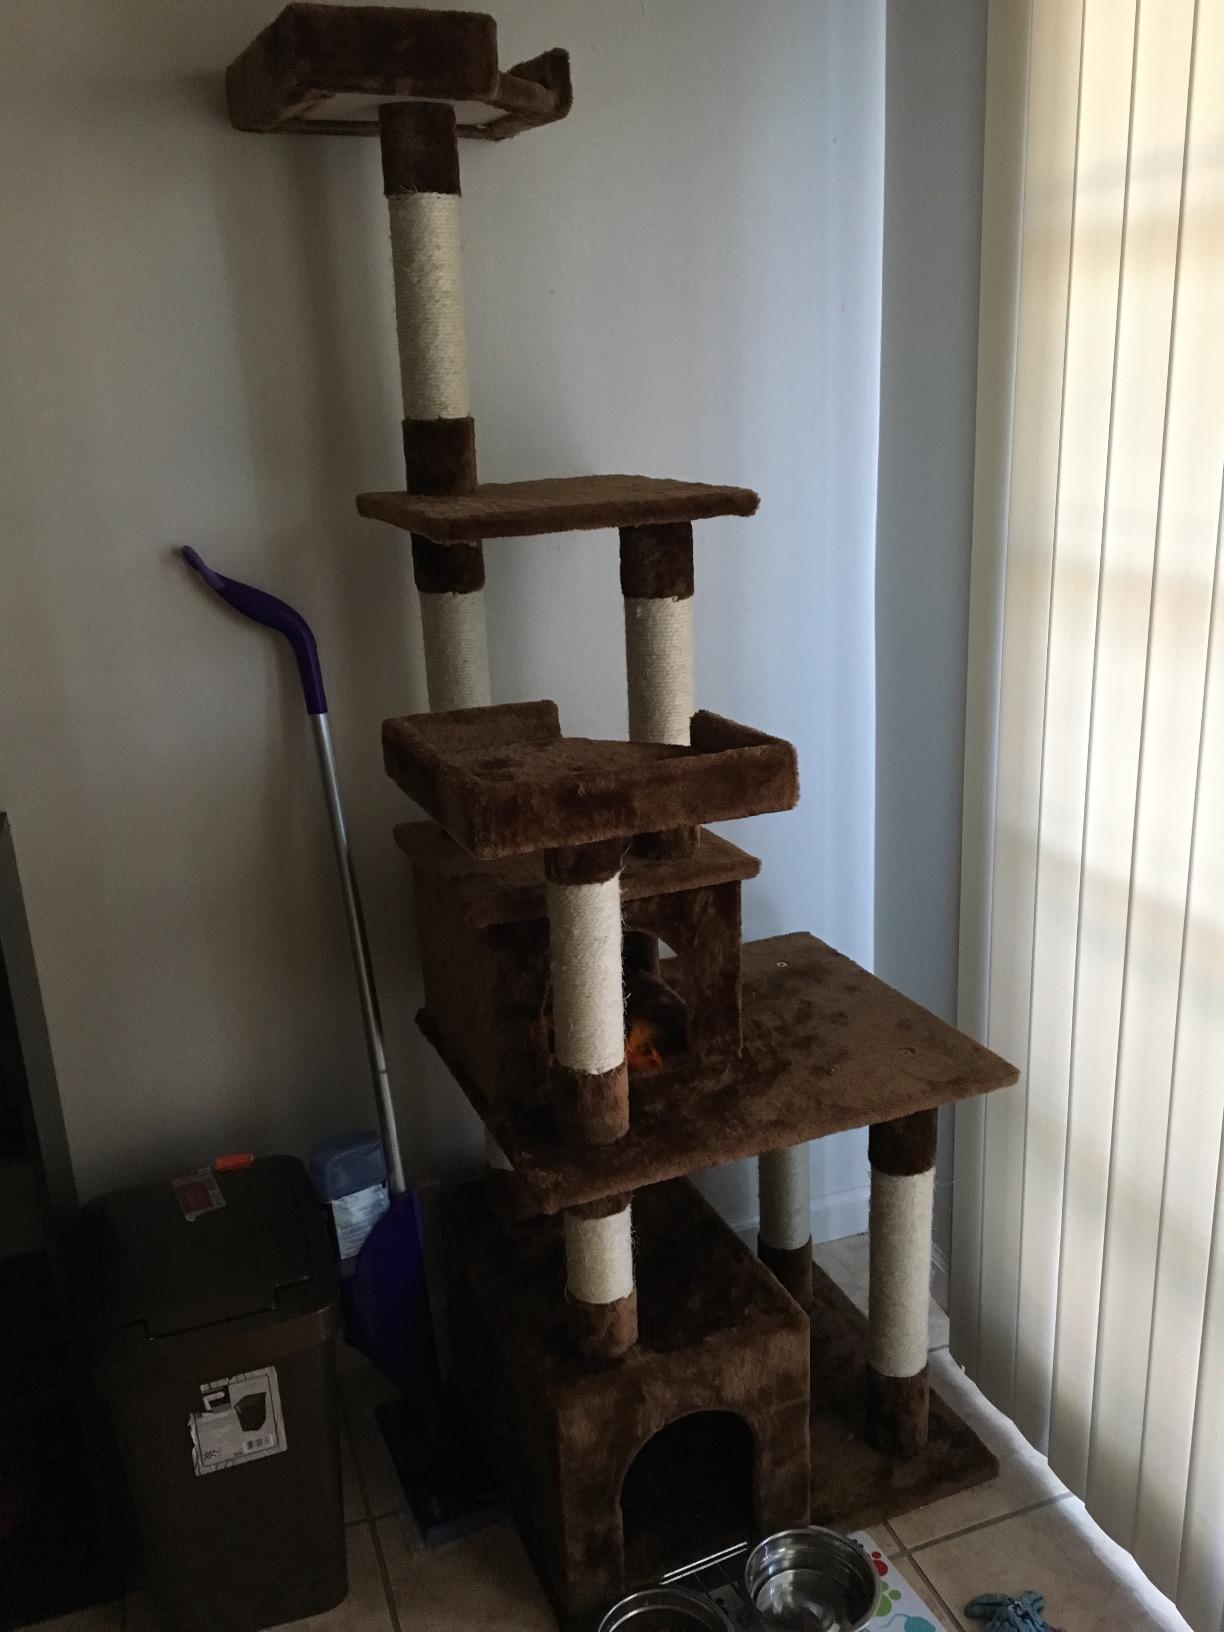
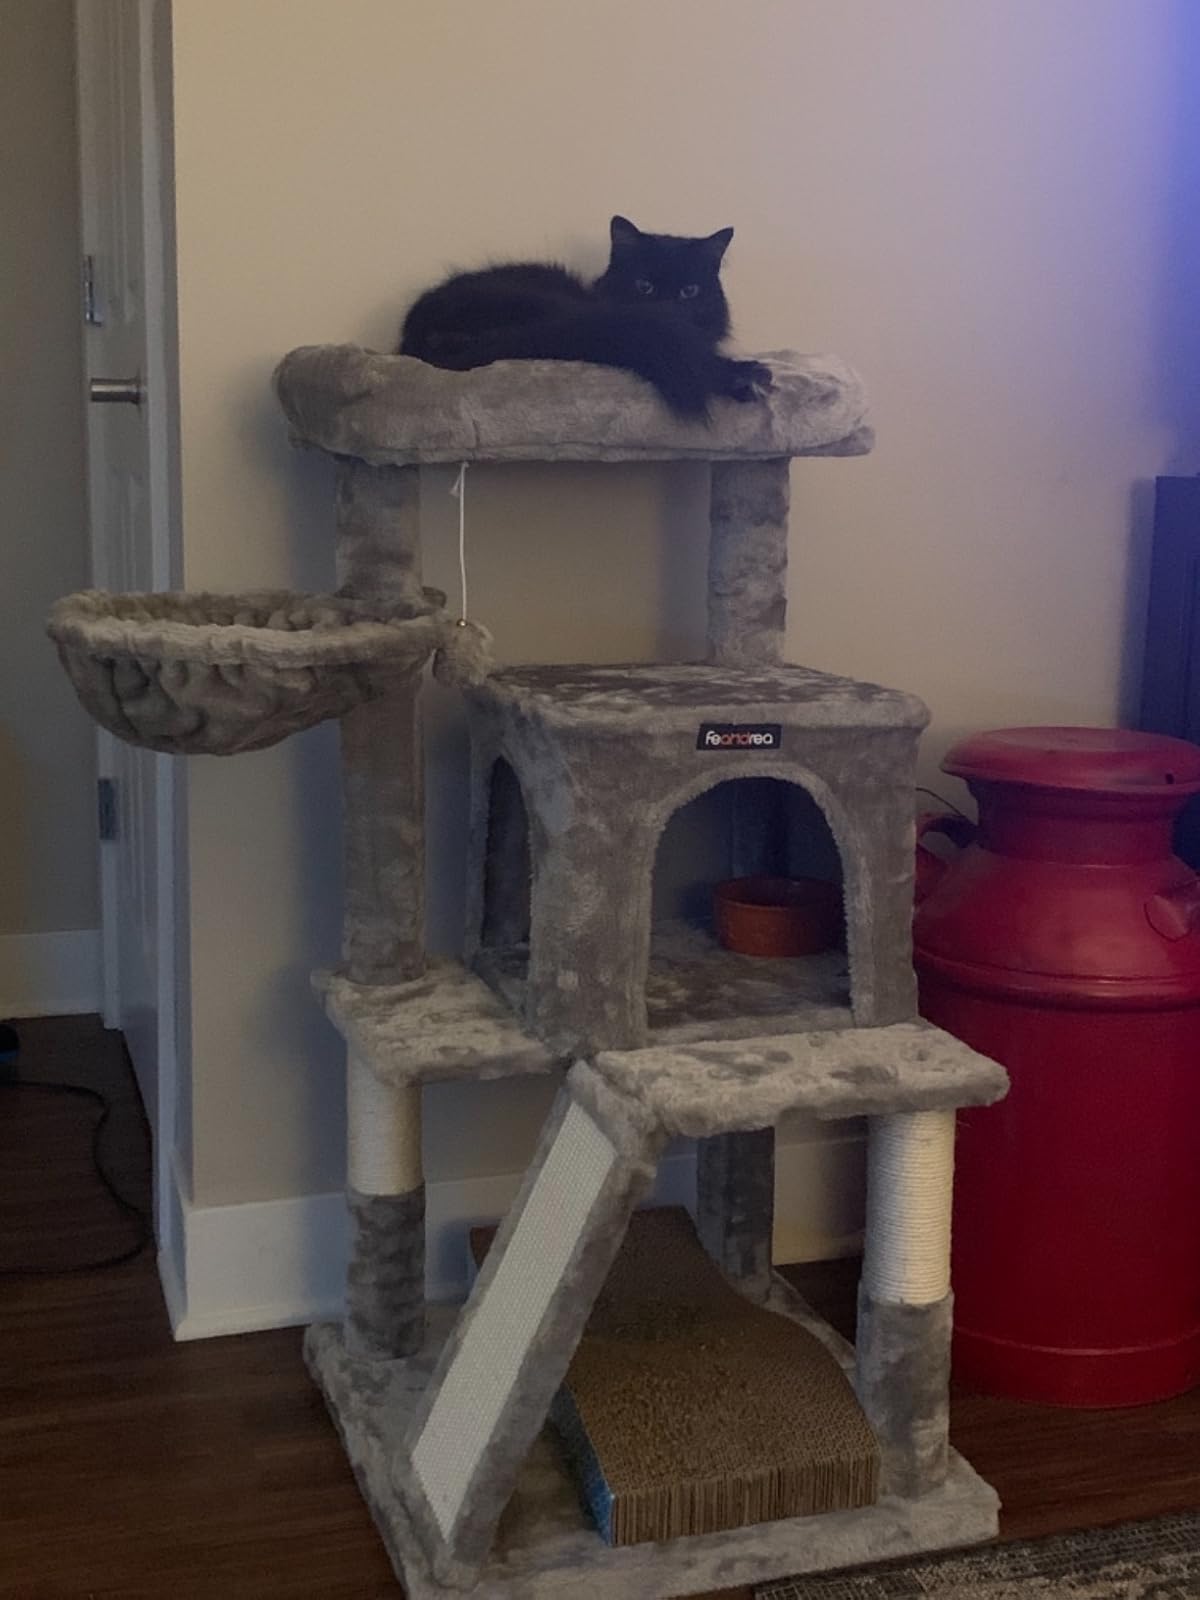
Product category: items_cat tree
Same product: no